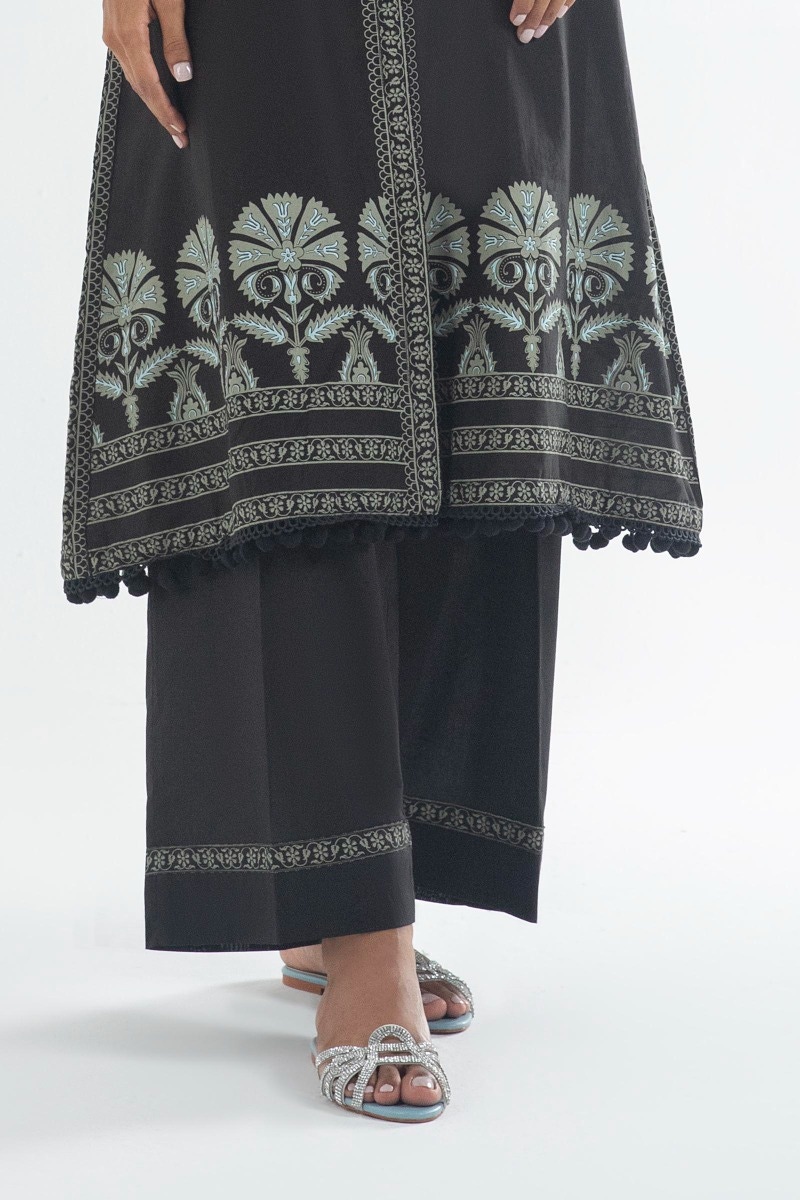
black multi embroidered kurta pants